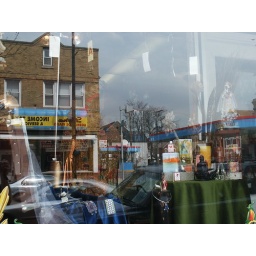
reflection in 18th street window